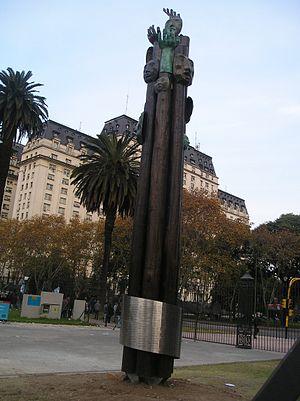
Le bombardement de la place de Mai à Buenos Aires, en Argentine, fut la partie la plus visible et la plus sanglante d’un ensemble d’événements violents constitutifs d’une tentative de coup d'État commise le 16 juin 1955 par un groupe de militaires et de civils opposés au gouvernement du président Juan Perón. Le projet de coup d’État avait germé quelques années auparavant dans le chef de plusieurs officiers supérieurs antipéronistes appartenant principalement à l’aéronavale argentine, auxquels vinrent s’associer quelques personnalités politiques de l’opposition, et prévoyait de bombarder par un raid aérien le palais de gouvernement, la Casa Rosada, sis sur la place de Mai, dans le but d’assassiner le président Perón, pendant que des troupes rebelles au sol et les dénommés Commandos civils s’empareraient de certains édifices stratégiques dans le centre-ville de la capitale.